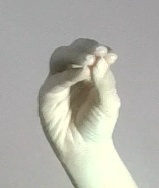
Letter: ha